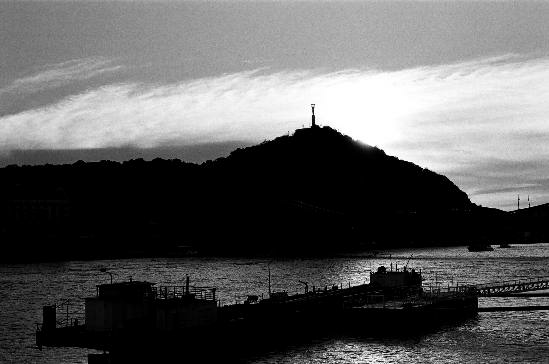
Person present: No